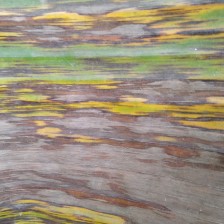
Label: sigatoka